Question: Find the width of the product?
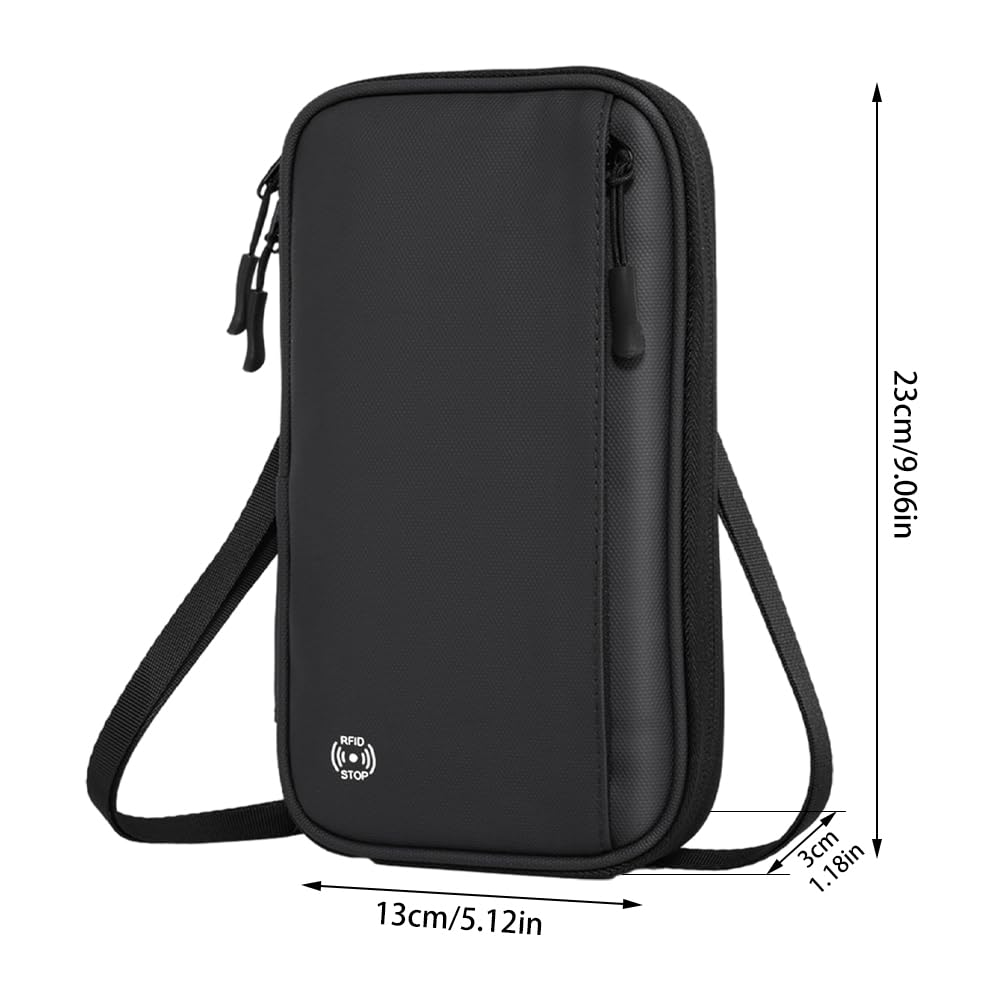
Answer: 13.0 centimetre